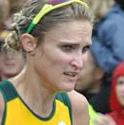
Age: 24